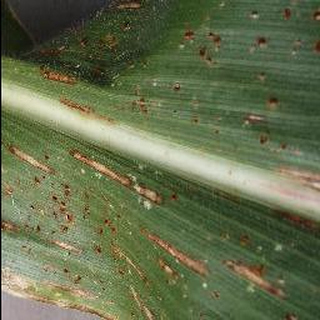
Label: corn_cercospora_leaf_spot